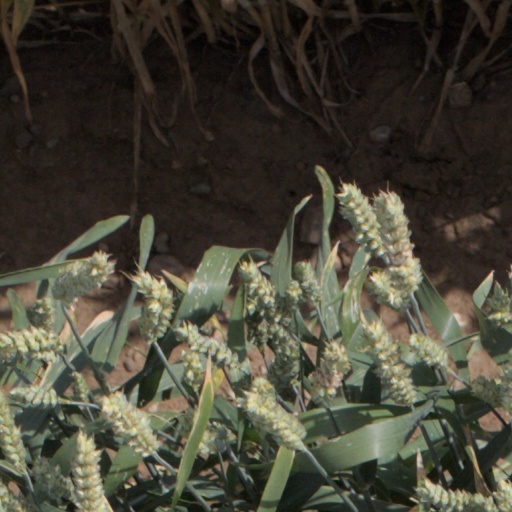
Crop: wheat